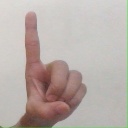
अक्षर: ड